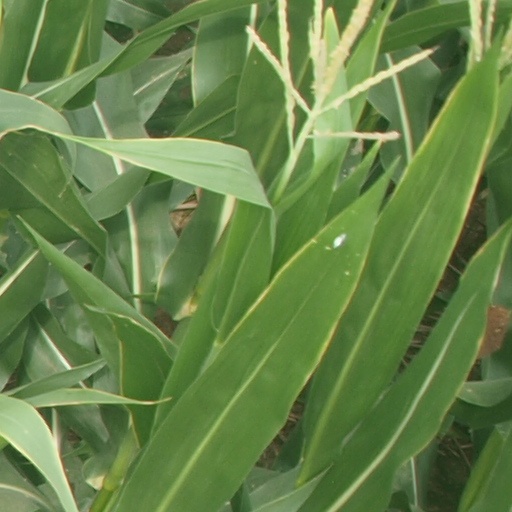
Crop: maize; corn